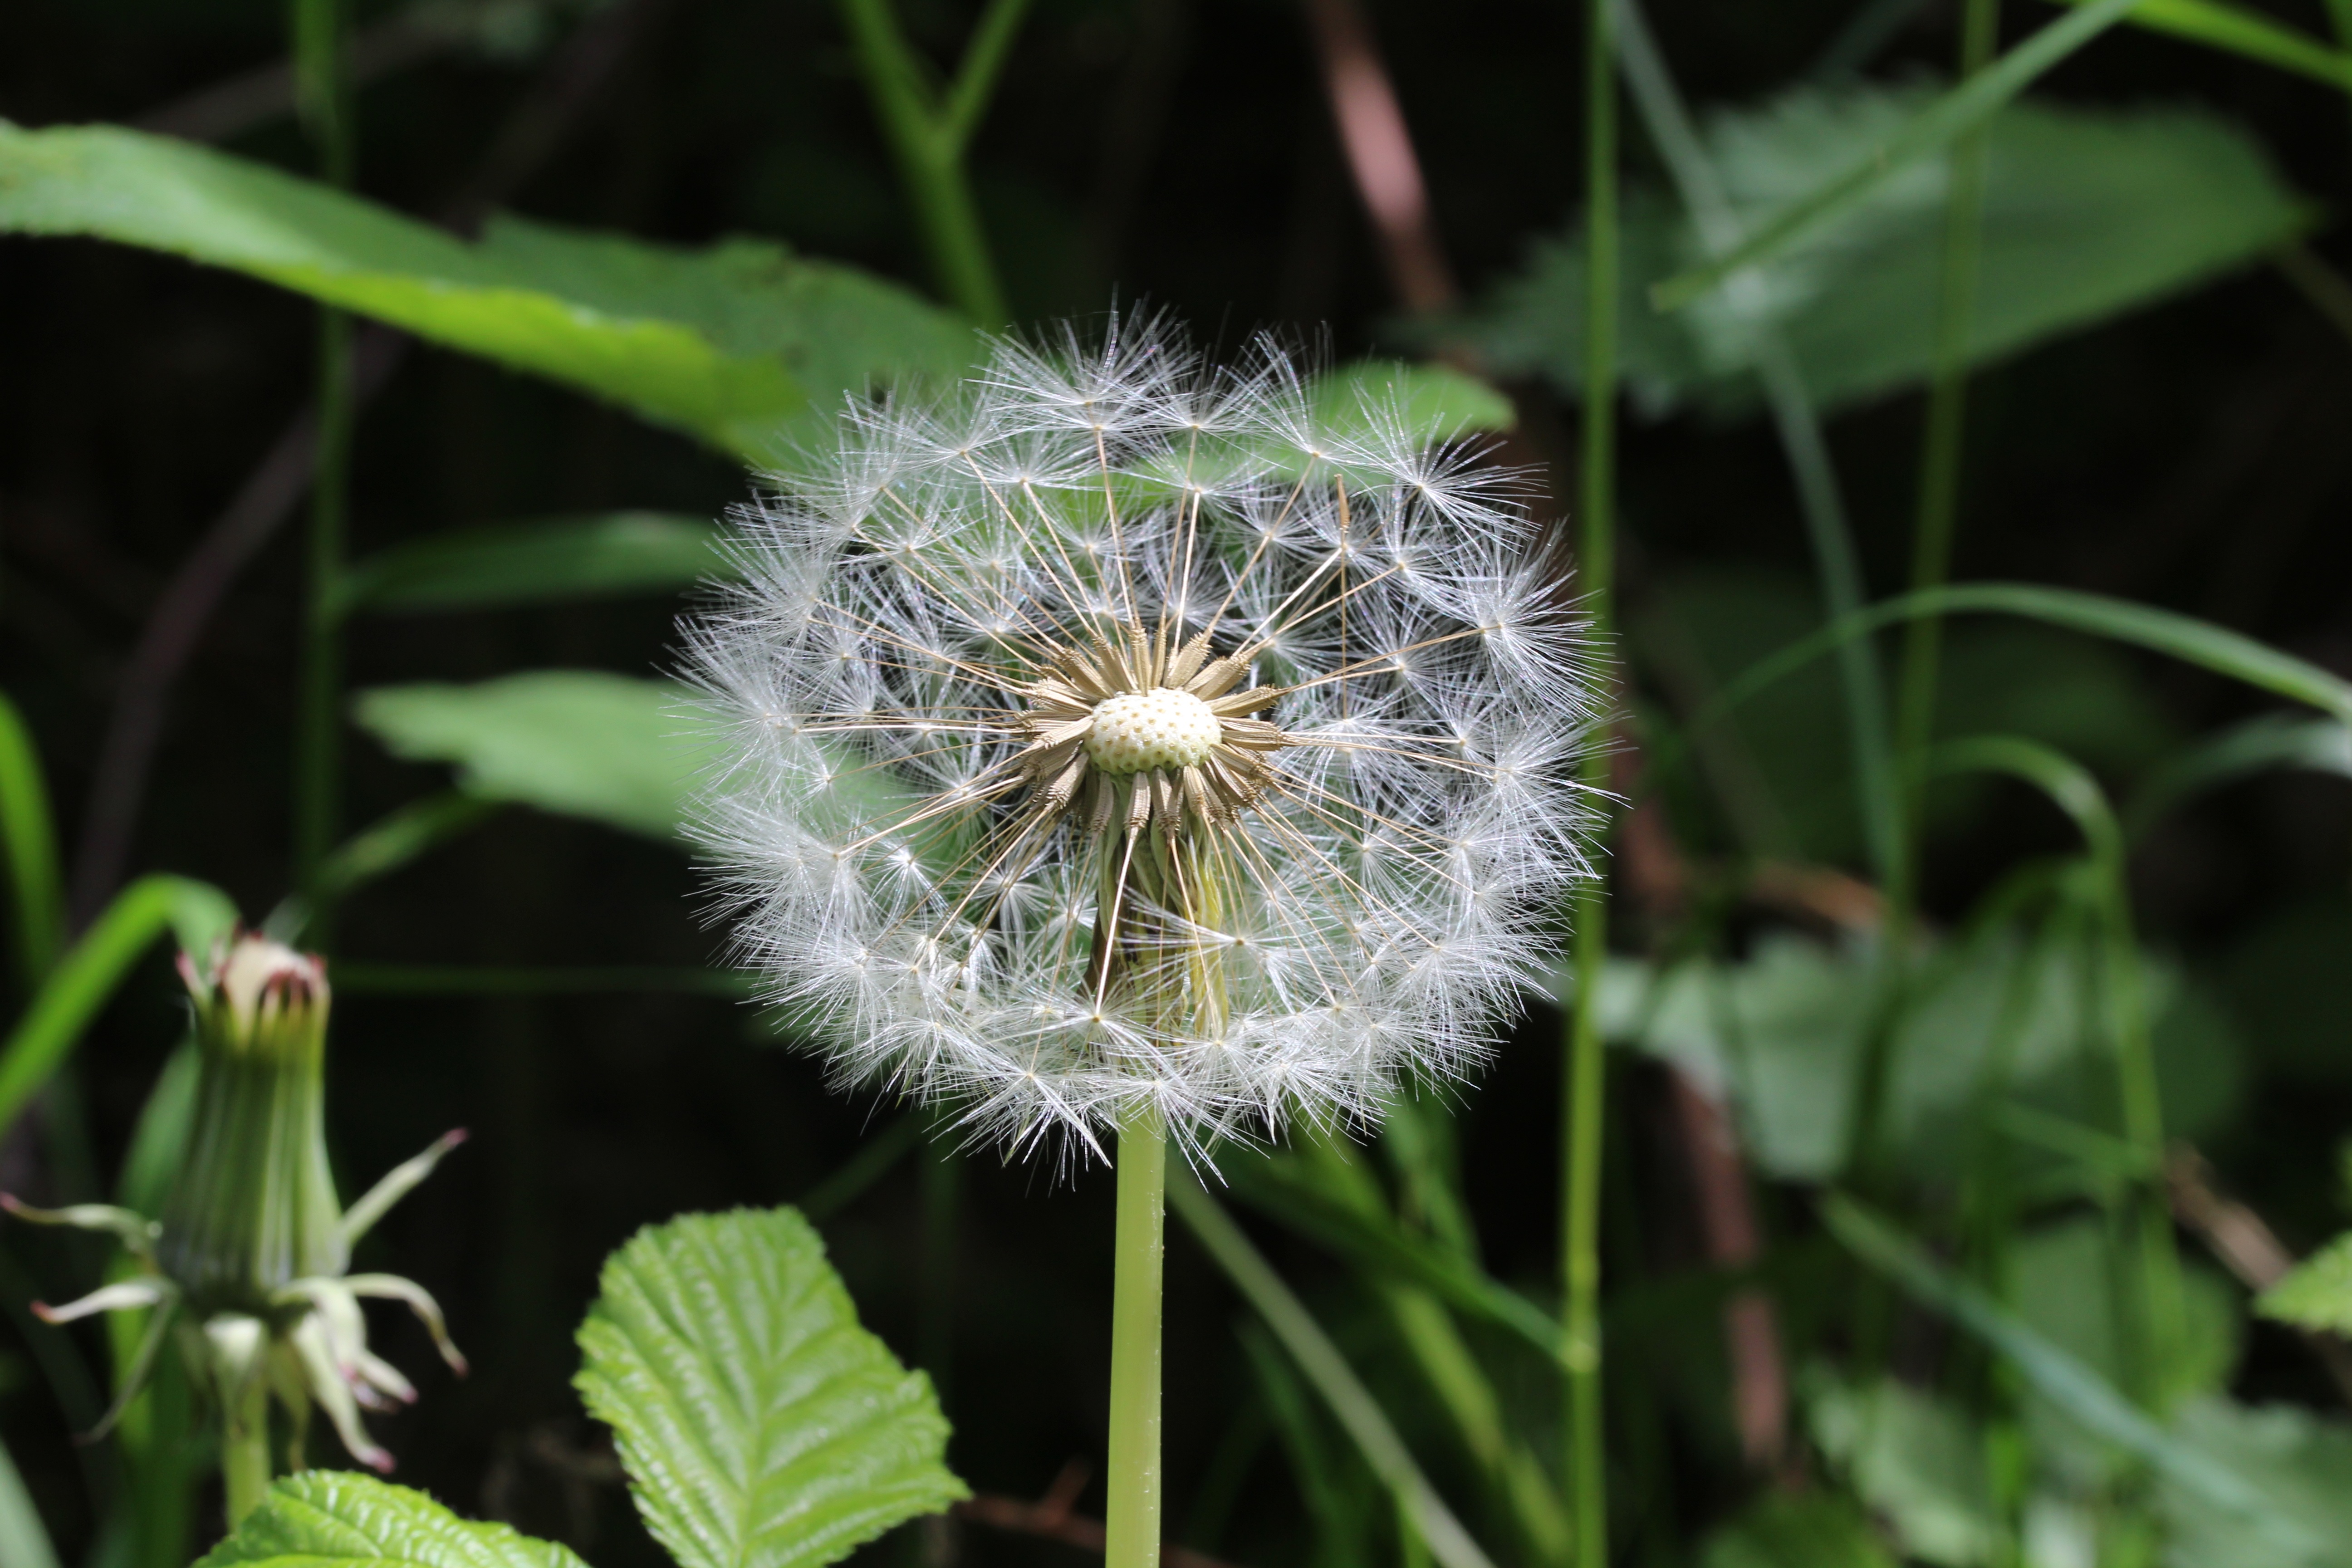
nature, grass, plant, white, meadow, dandelion, flower, wind, summer, pollen, spring, green, macro, botany, close, flora, fauna, wild flower, wildflower, close up, pointed flower, blown, seeds, translucent, macro photography, flying seeds, flowering plant, daisy family, silybum, boll, common flight, plant stem, land plant